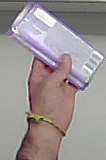
Product: milka_chocolate